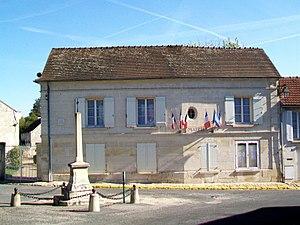
La mairie et la calvaire, 1 rue Henri-Dupriez, face à l'église. La mairie est établie dans cette même maison depuis 1874.
Aumont-en-Halatte est une commune française située dans le département de l'Oise, en région Hauts-de-France, à quelques kilomètres de Senlis, et au cœur du massif de la forêt d'Halatte.